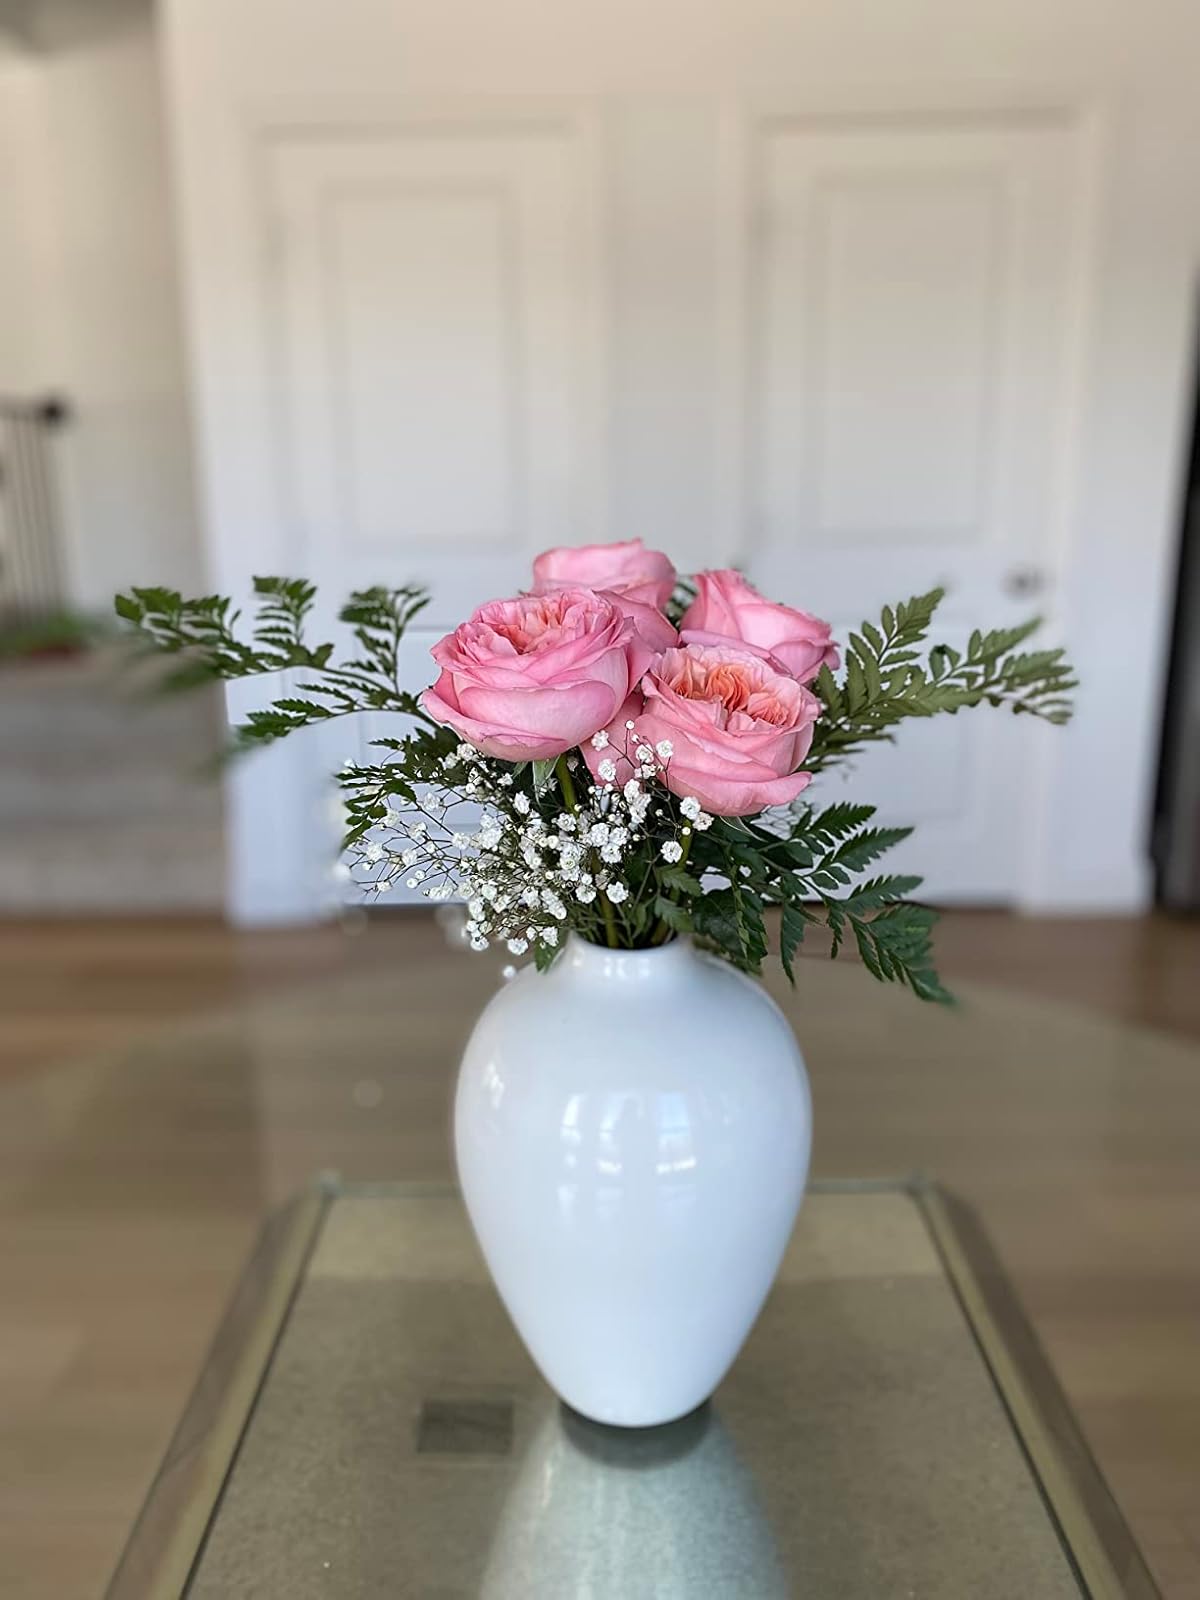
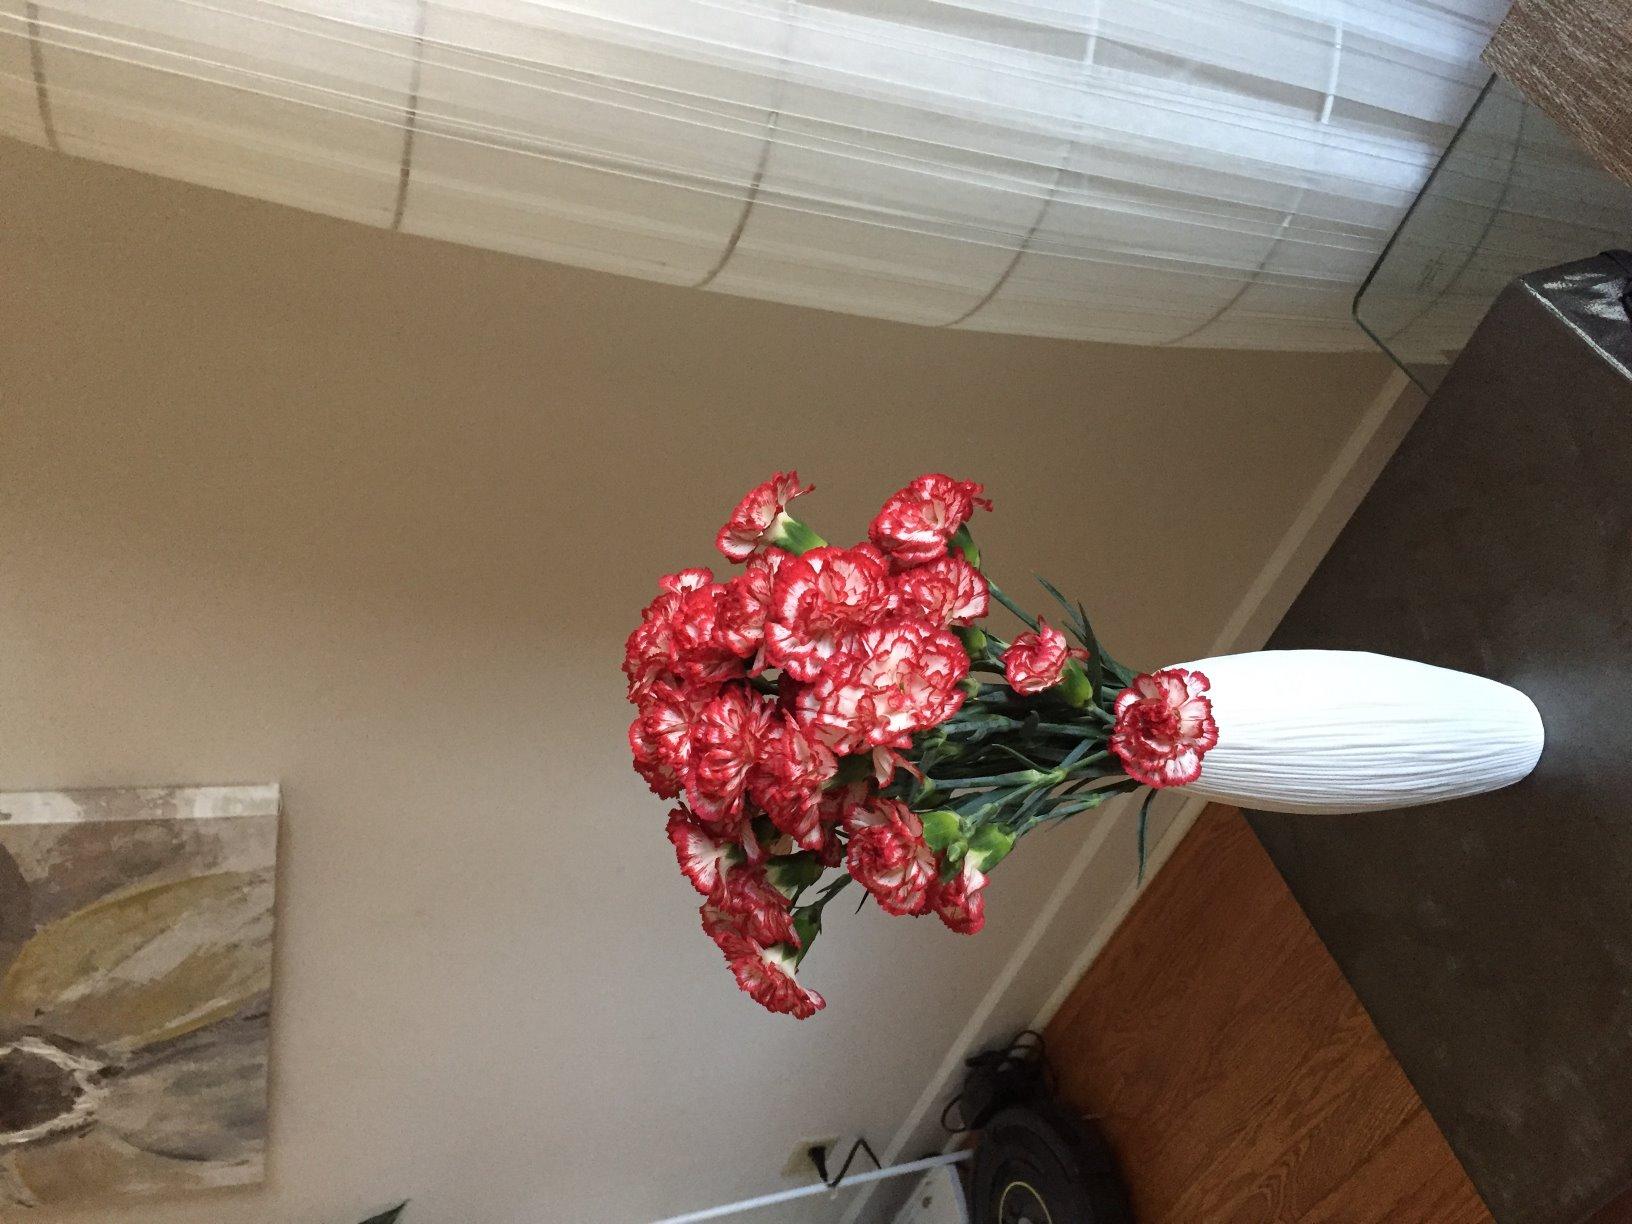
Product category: vase
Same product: no